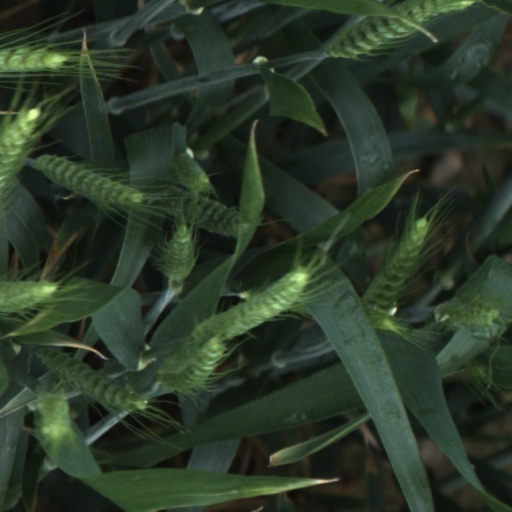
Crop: wheat